Stanislas Saint Clair

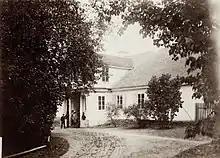
Stanislas' childhood home in Vepriai

Stanislas Saint Clair was born in 1835 in his maternal grandfather's mansion of Vepriai, Vilna Governorate of the Russian Empire (now Ukmergė district of Lithuania), which partially survives to this day.